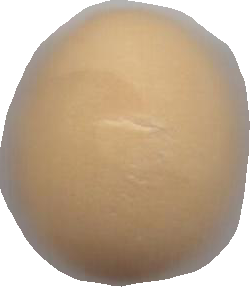
Variety: Grobogan